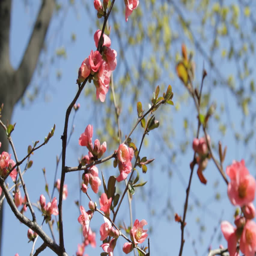
branches , covered with delicate flowers swaying in the wind in early spring .